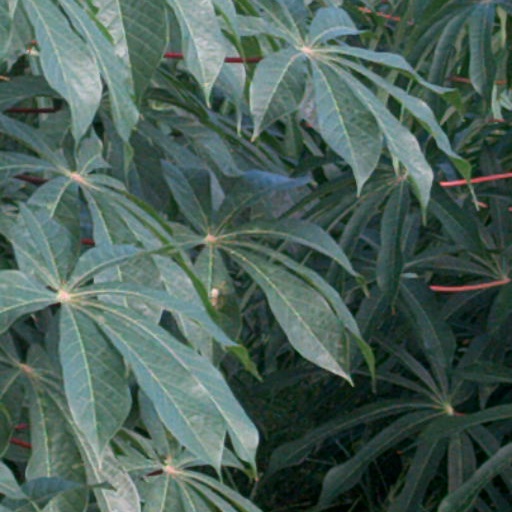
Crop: cassava